Summary of the Art of War

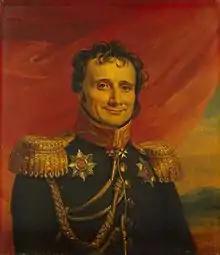
Antoine-Henri Jomini.

Summary of the Art of War: the Principal Combinations of Strategy, Grand Tactics, and Military Politics is a military treatise by Antoine-Henri Jomini, originally published as a complete work in 1838. The work, which lays out Jomini's theory of war, includes a series of maxims that were extensively taught and discussed at the United States Military Academy.